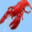
Label: lobster